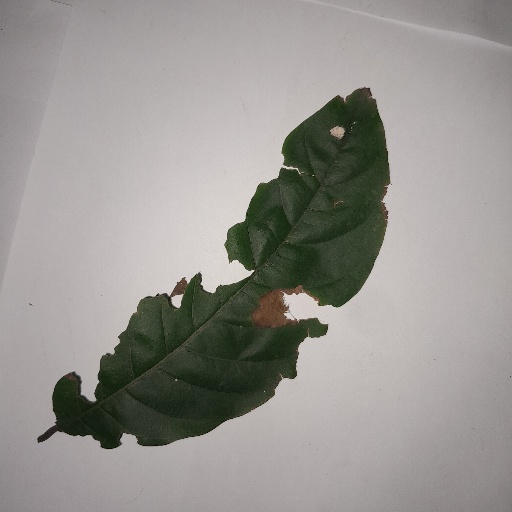
Species: HariTaki
Leaf condition: Bacterial Spot